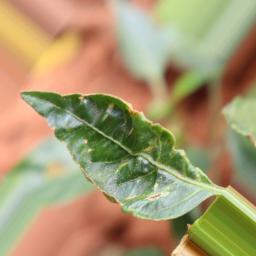
Label: mites_and_trips